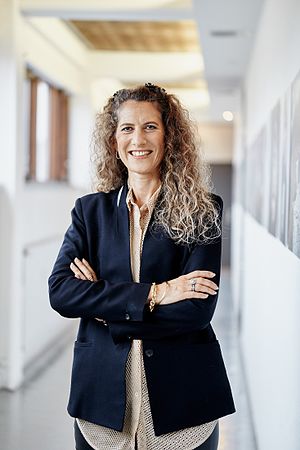
Arnold Busck (virksomhed) / Ledelse
Helle Busck Fensvig, Direktør i Arnold Busck A/S
Portræt af Helle Busck Fensvig
Arnold Busck er en dansk boghandlerkæde under konkurs. Firmaet blev grundlagt af Arnold Busck i 1896 og blev aktieselskab i 1969. Virksomheden blev taget under konkursbehandling 27. april 2020.